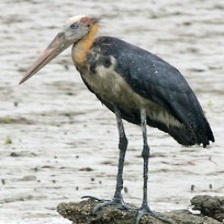
Species: LESSER ADJUTANT
Scientific name: LEPTOPTILOS JAVANICUS
ImageNet parent category: white_stork